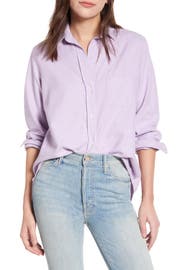
conquer the day in this cotton button up tee that serf a an effortlessly cool and casual go to